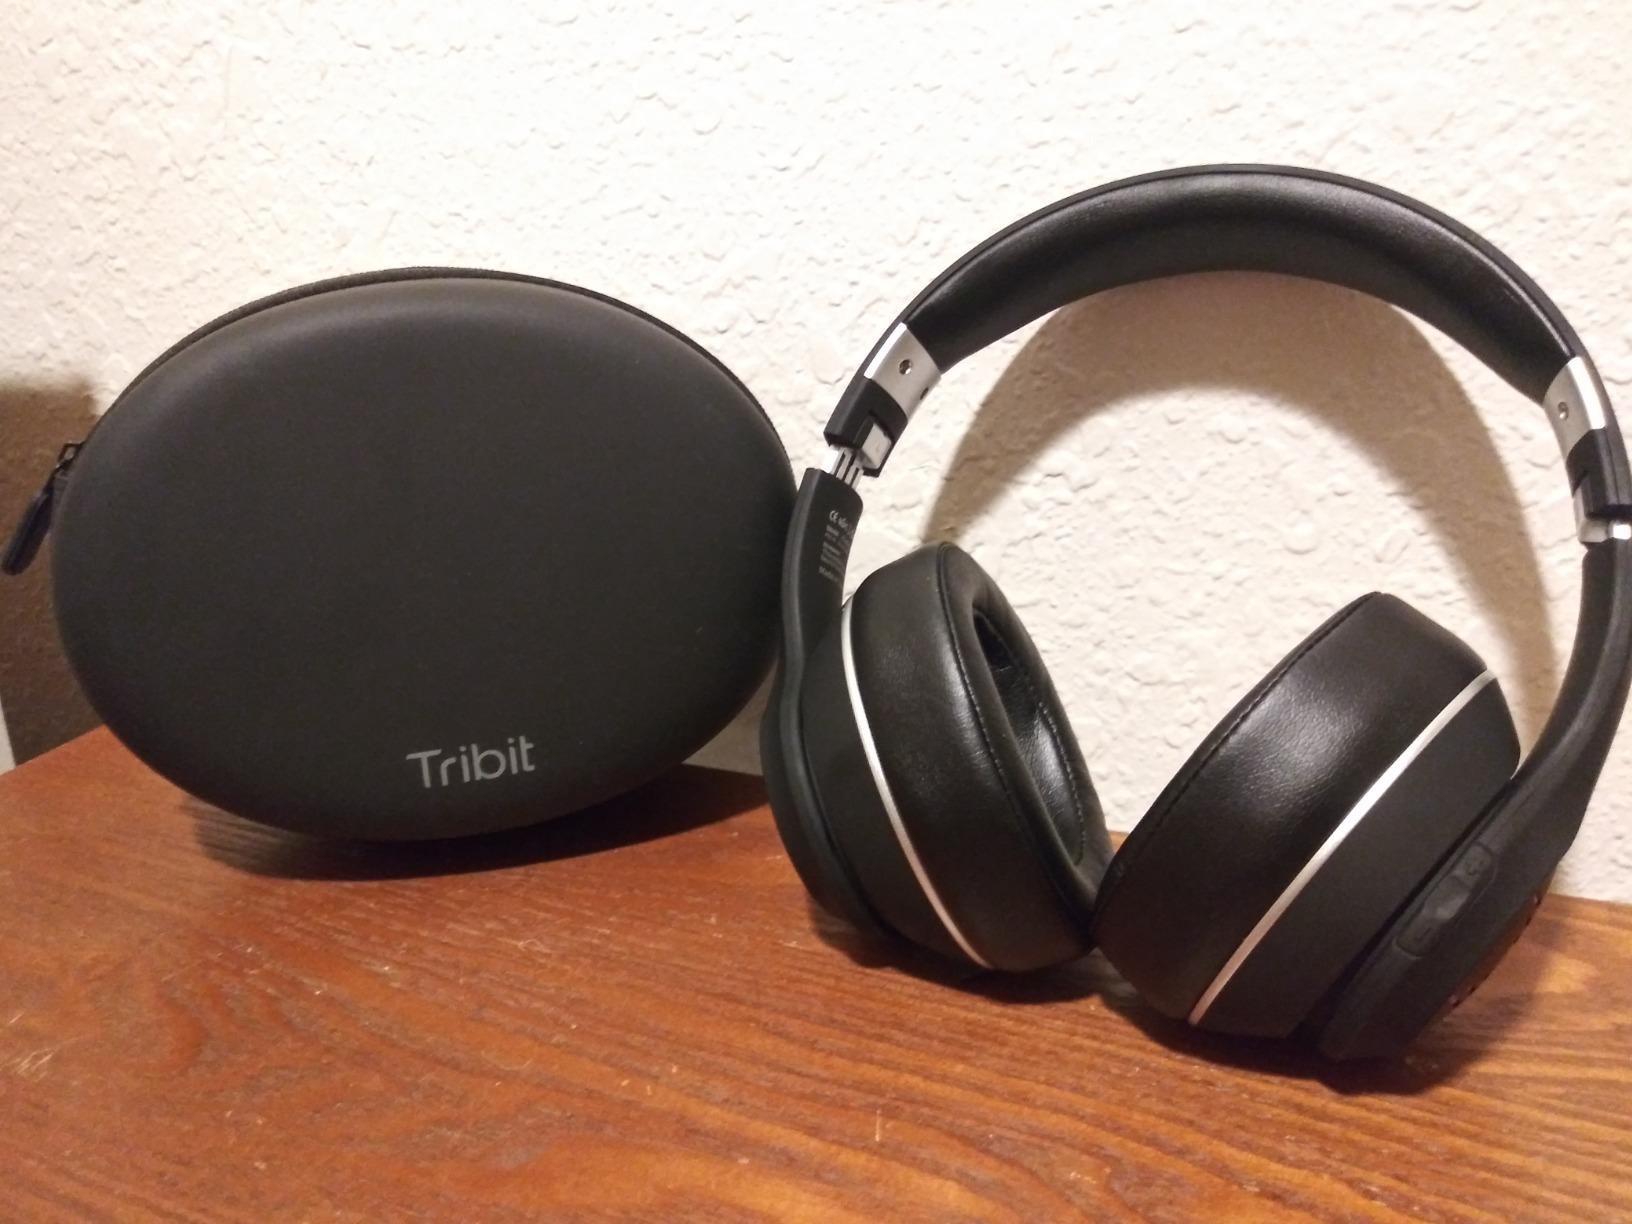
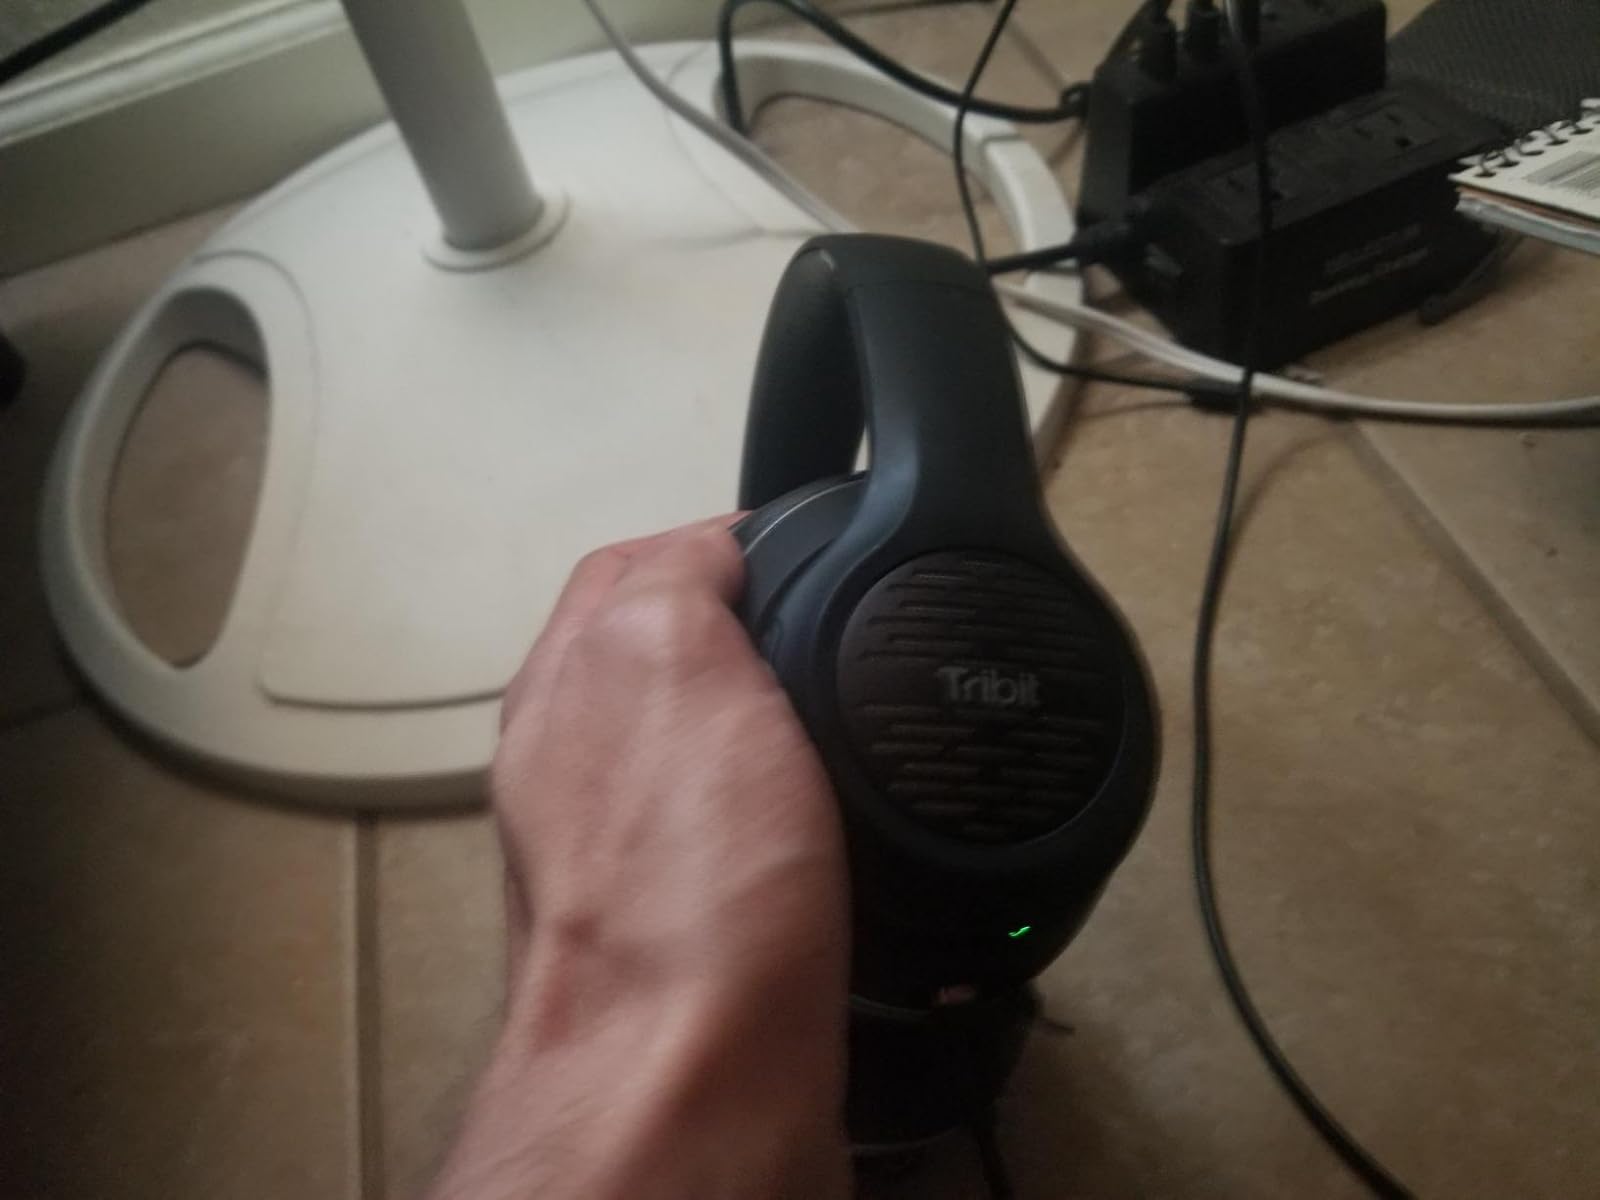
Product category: headphones
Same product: yes